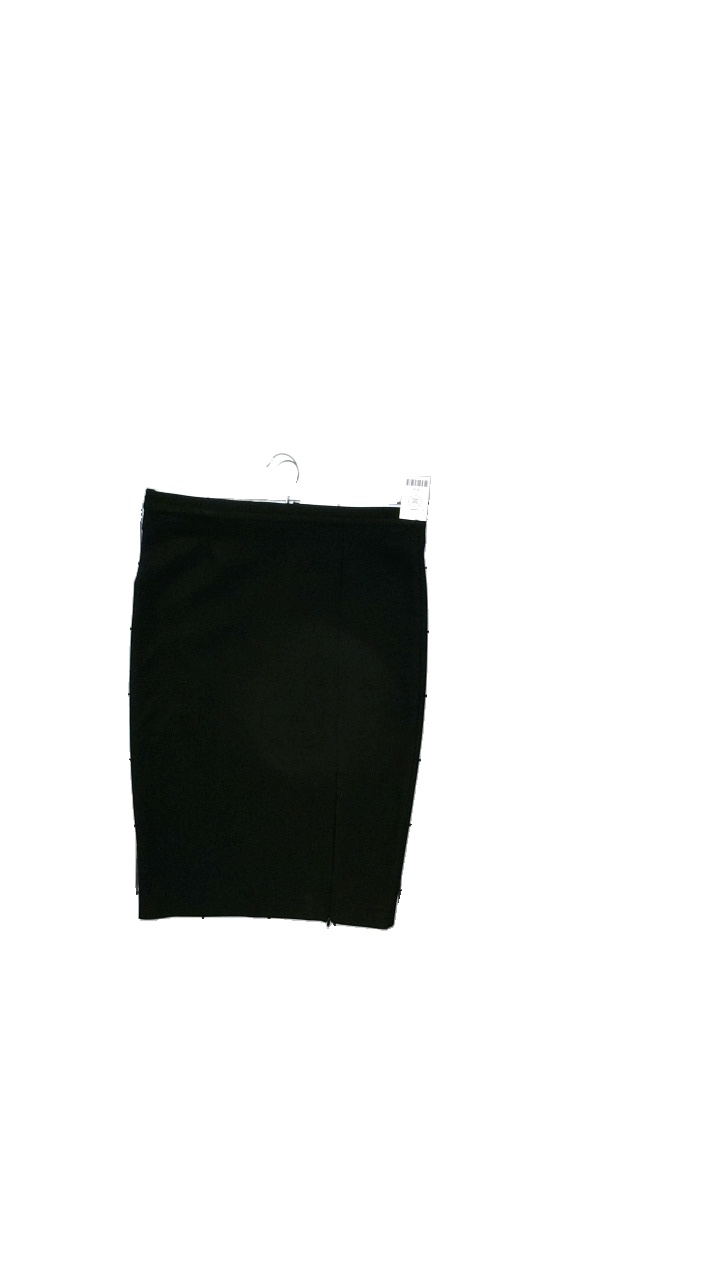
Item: Skirt (Ladies)
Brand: Zara
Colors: Black
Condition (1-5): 5
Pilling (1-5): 5
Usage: Reuse
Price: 50-100